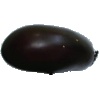
Label: eggplant